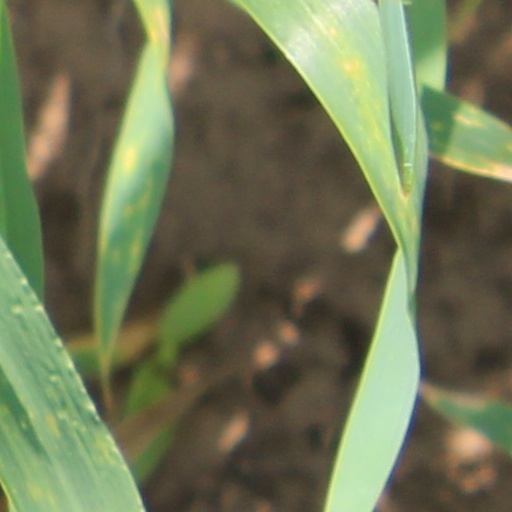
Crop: wheat